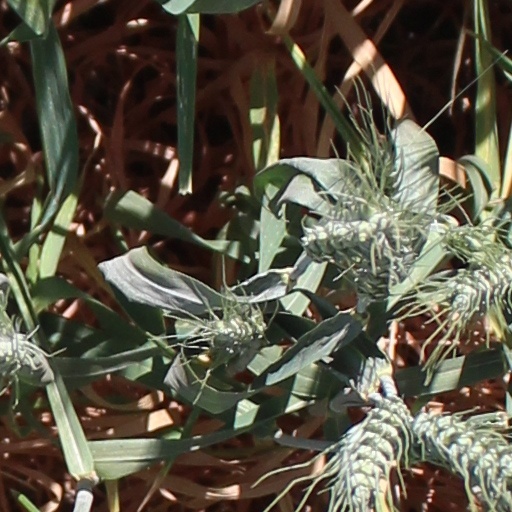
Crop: wheat